Hannity's America

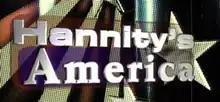
Title card for Hannity's America

Hannity's America is a weekly American talk show on the Fox News Channel hosted by Sean Hannity. It was replaced in January 2009 with "Hannity".